Terengganu FC

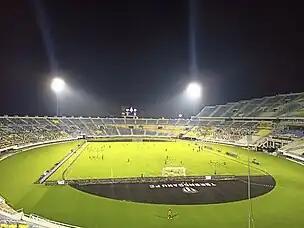
Terengganu current home ground, Sultan Mizan Zainal Abidin Stadium

Terengganu main home ground is currently the Sultan Mizan Zainal Abidin Stadium. The stadium holds 50,000 seating capacity and is named after the reigning Terengganu Ruler, Sultan Mizan Zainal Abidin. It is the biggest stadium in the East Coast region of Peninsular Malaysia and it was built to replace Sultan Ismail Nasiruddin Shah Stadium as the state's main stadium. Sultan Mizan Zainal Abidin Stadium was built when Terengganu was awarded the right to host the Sukma Games 2008 and was completed in April that year. Sultan Mizan Zainal Abidin himself, who was then the 13th Yang Di-Pertuan Agong officiated the stadium on 10 May 2008.